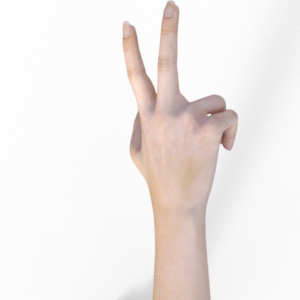
Label: scissors